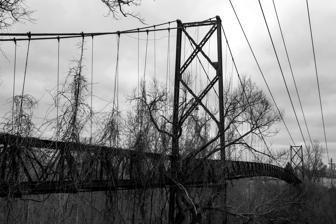
Building: Sidaway Bridge
Country: United States of America
Year built: 1930
U.S. Suspension Bridge Sidaway Bridge Sidaway Bridge covered in vegetation, looking Southwest. Coordinates 41°28′47.26″N 81°38′32.31″W / 41.4797944°N 81.6423083°W / 41.4797944; -81.6423083 Characteristics Design Suspension Total length 680 feet (210 m) Height 158 feet (48 m) History Architect Fred L. Plummer Construction start 1929 Construction end 1930 Closed 1966 Replaces Tod-Kinsman Bridge Location Sidaway Bridge is a bridge in Cleveland, Ohio . It spans the Kingsbury Run ravine, between Sidaway Avenue and East 65th Street, and is Cleveland's only suspension bridge . The footbridge spans 680 feet (210 m) with steel towers 158 feet (48 m) tall. It connects the neighborhoods of Slavic Village and Kinsman . Planning and construction The first bridge in this location was built in 1909 under the regime of Mayor Tom L. Johnson . This wooden, trestle bridge was called the Tod-Kinsman Bridge. While the Tod-Kinsman Bridge successfully connected the adjacent neighborhoods, the structure became an obstacle for the Nickel Plate Railroad traveling below. With funding from the railroad, now owned by the Van Sweringen brothers , a new bridge was designed in 1929. Designed by Fred L. Plummer, working for Wilbur Watson & Associates, the bridge opened in 1930. View looking north of bridge. Shaker Heights Rapid Transit line car barns visible in foreground. Torso murderer Kingsbury Run investigations, September 1936 During the Great Depression , the Kingsbury Run area became a shanty town for displaced and out-of-work people. Starting in 1934, bodies began appearing in Kingsbury Run. The serial killer responsible would become known as the Cleveland Torso Murderer . The killer was never caught, and brought increased notoriety to the area. Safety Director Eliot Ness burned the entire shanty town in an attempt to stop the murders. Hough riots During the 1966 Hough riots , which occurred 2 miles north of the bridge, someone set fire to the bridge. No one was ever charged with the crime, but the act was widely interpreted as a racially motivated effort to separate the majority white neighborhood of Slavic Village, from majority black Kinsman. Closure Following the vandalism in 1966, the city of Cleveland removed most of the wooden planking from the bridge and closed it to the public. It has remained closed and abandoned since. In the 1976 case Reed v. Rhodes , Judge Frank J. Battisti said in a court memorandum and order that the city of Cleveland and the school district had chosen not to repair the bridge in order to continue the neighborhood segregation and prevent black students from easily walking to the white schools on the other side of the bridge. The bridge was listed on the National Register of Historic Places in October 2022. See also List of bridges documented by the Historic American Engineering Record in Ohio References